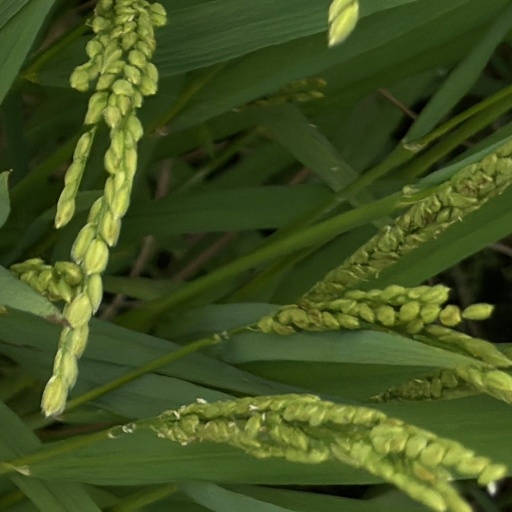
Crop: rice